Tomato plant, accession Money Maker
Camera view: vertical (180 deg); turntable rotation: 30 degrees
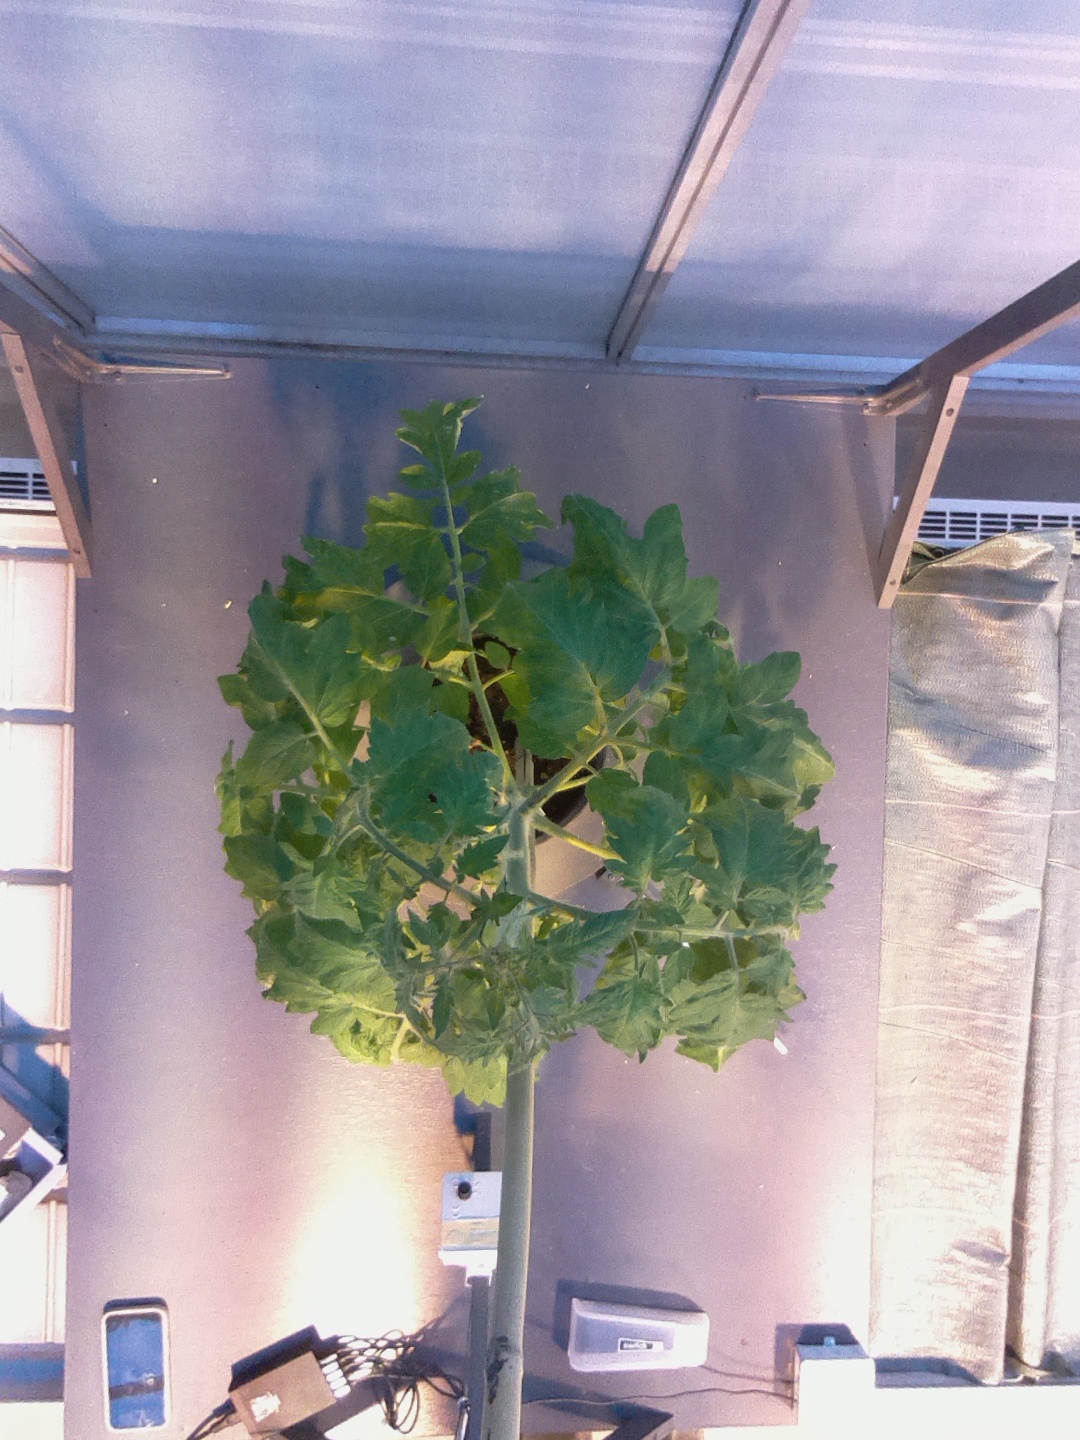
BBCH growth stage 60: First flowers open